Major explorations after the Age of Discovery

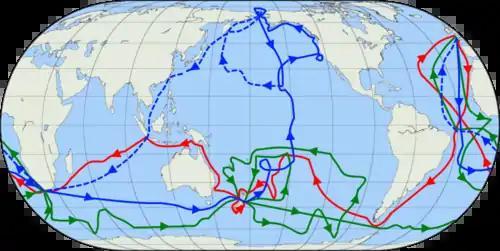
The routes of Captain James Cook's voyages. The first voyage is shown in red, second voyage in green, and third voyage in blue. The route of Cook's crew following his death is shown as a dashed blue line.

British explorer James Cook, who had been the first to map the North Atlantic island of Newfoundland, spent a dozen years in the Pacific Ocean. He made great contributions to European knowledge of the area, and his more accurate navigational charting of large areas of the ocean was a major achievement.